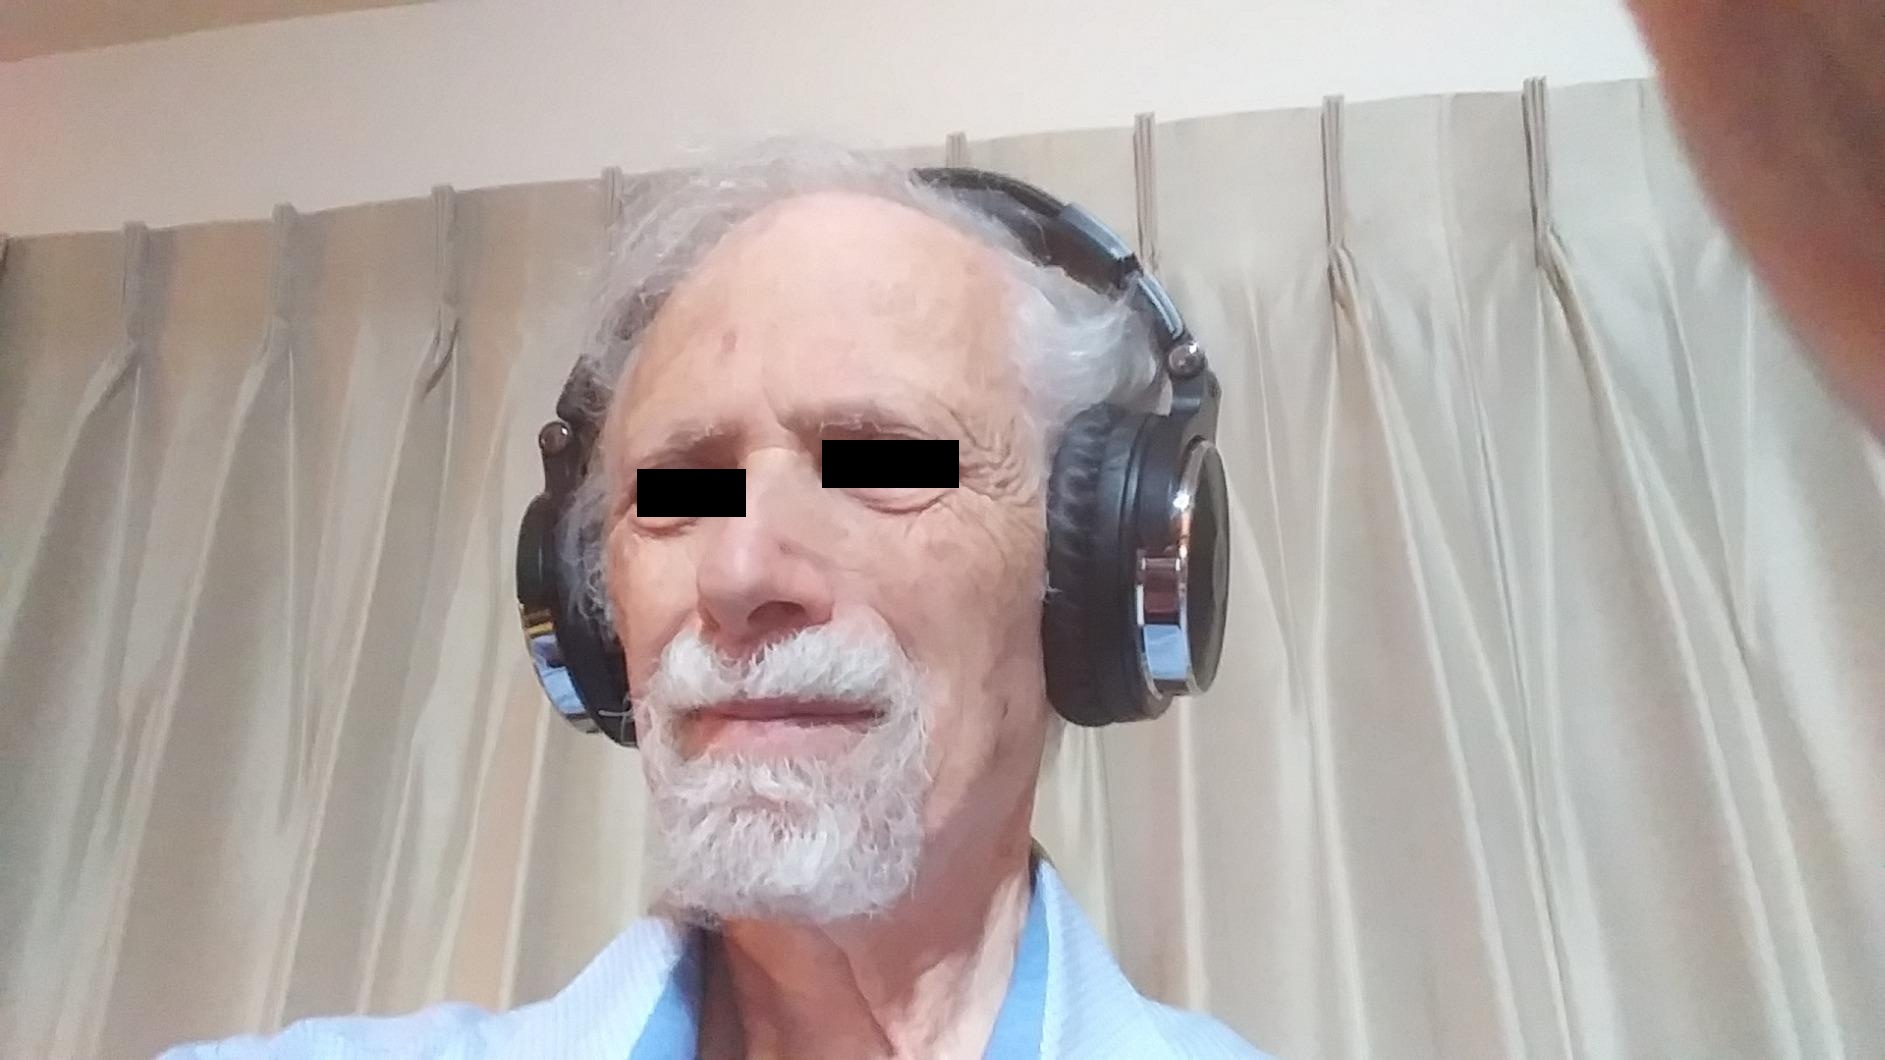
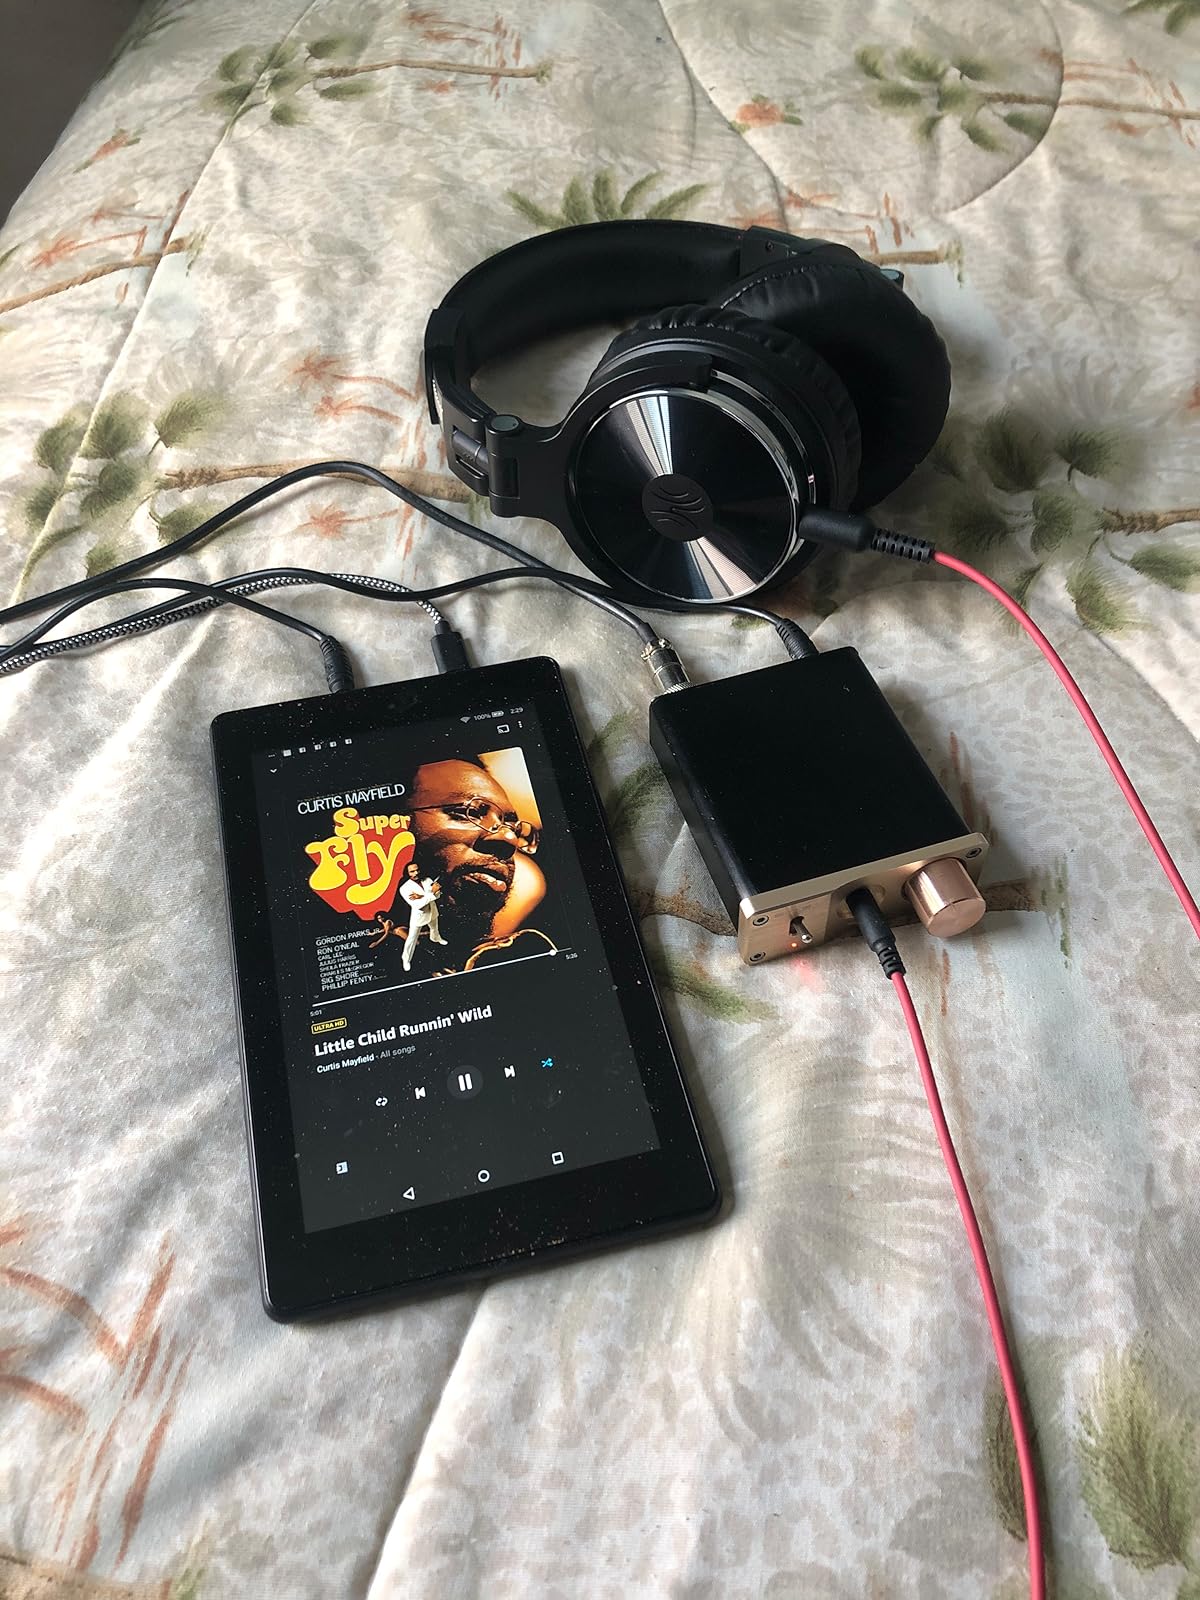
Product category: headphones
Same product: yes